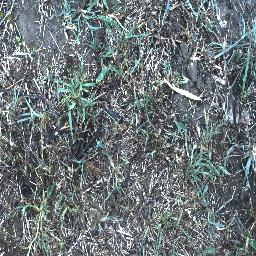
Label: negative